Team Lotus (2010–2011)

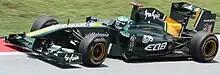
Kovalainen at the 2011 Malaysian Grand Prix.

On 30 November 2010, the FIA released the entry list for the 2011 season in which Lotus Racing were listed under the "Team Lotus" name. To show that the team was pressing ahead with its plans, they rebranded their factory, changed their official website and introduced a new team logo. Chief executive Riad Asmat announced that he expected the car to be a genuine midfield runner and challenge for point-scoring positions. Jarno Trulli said that the Lotus-sponsored Renault team had given Team Lotus plenty of motivation to perform more consistently.